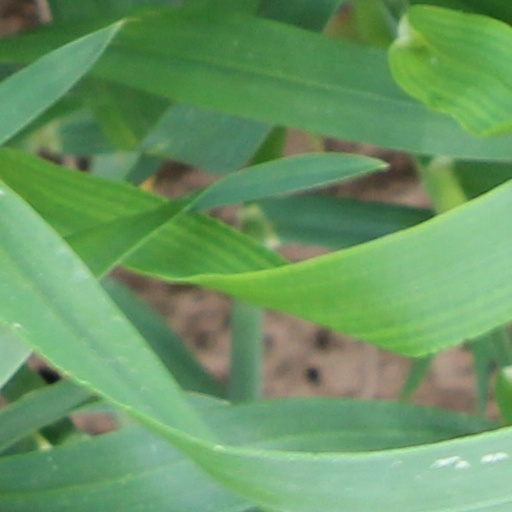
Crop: wheat